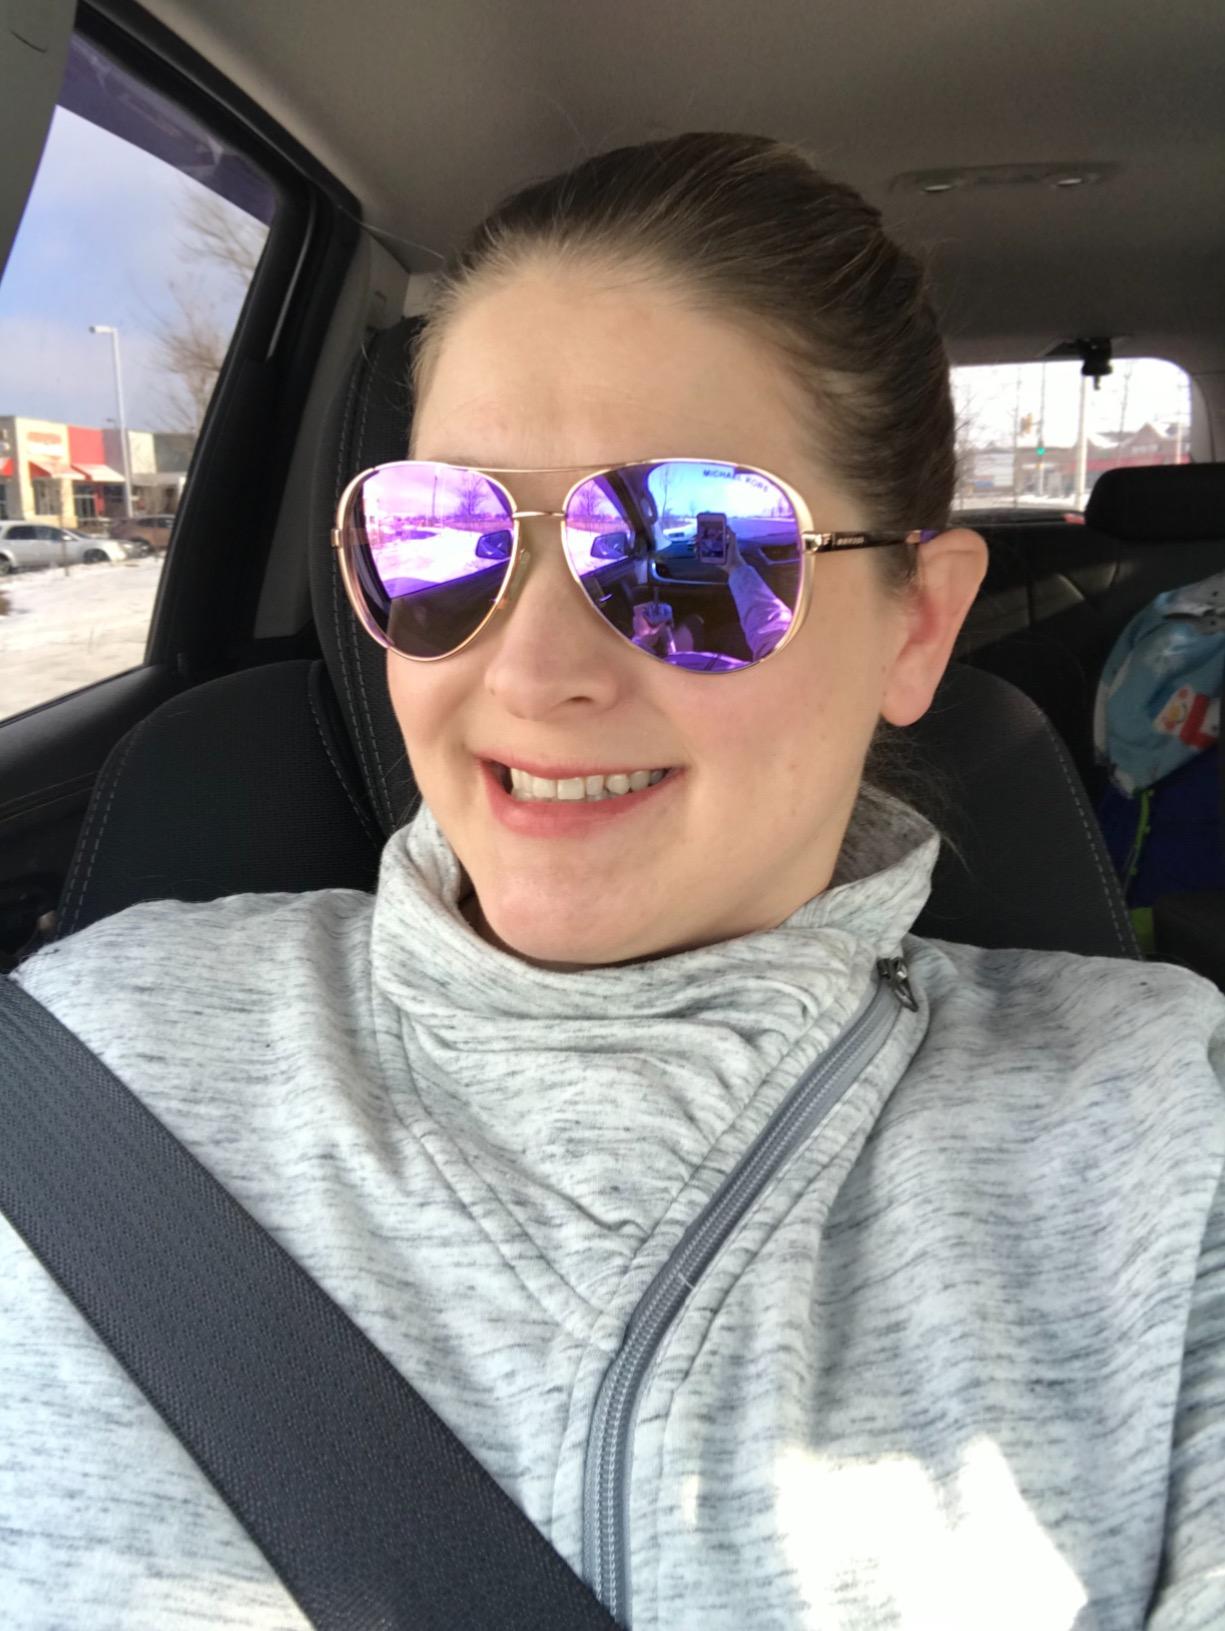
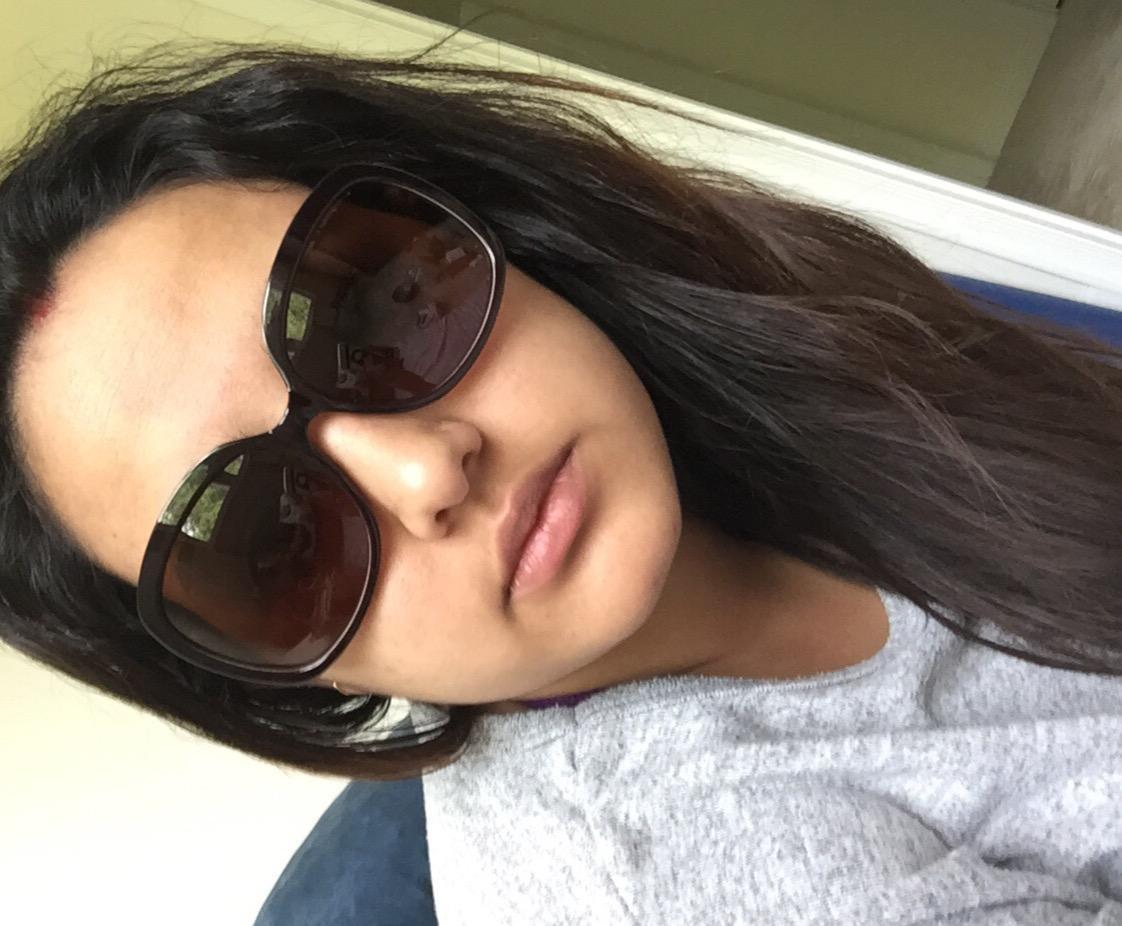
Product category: accessories_sunglasses
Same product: no